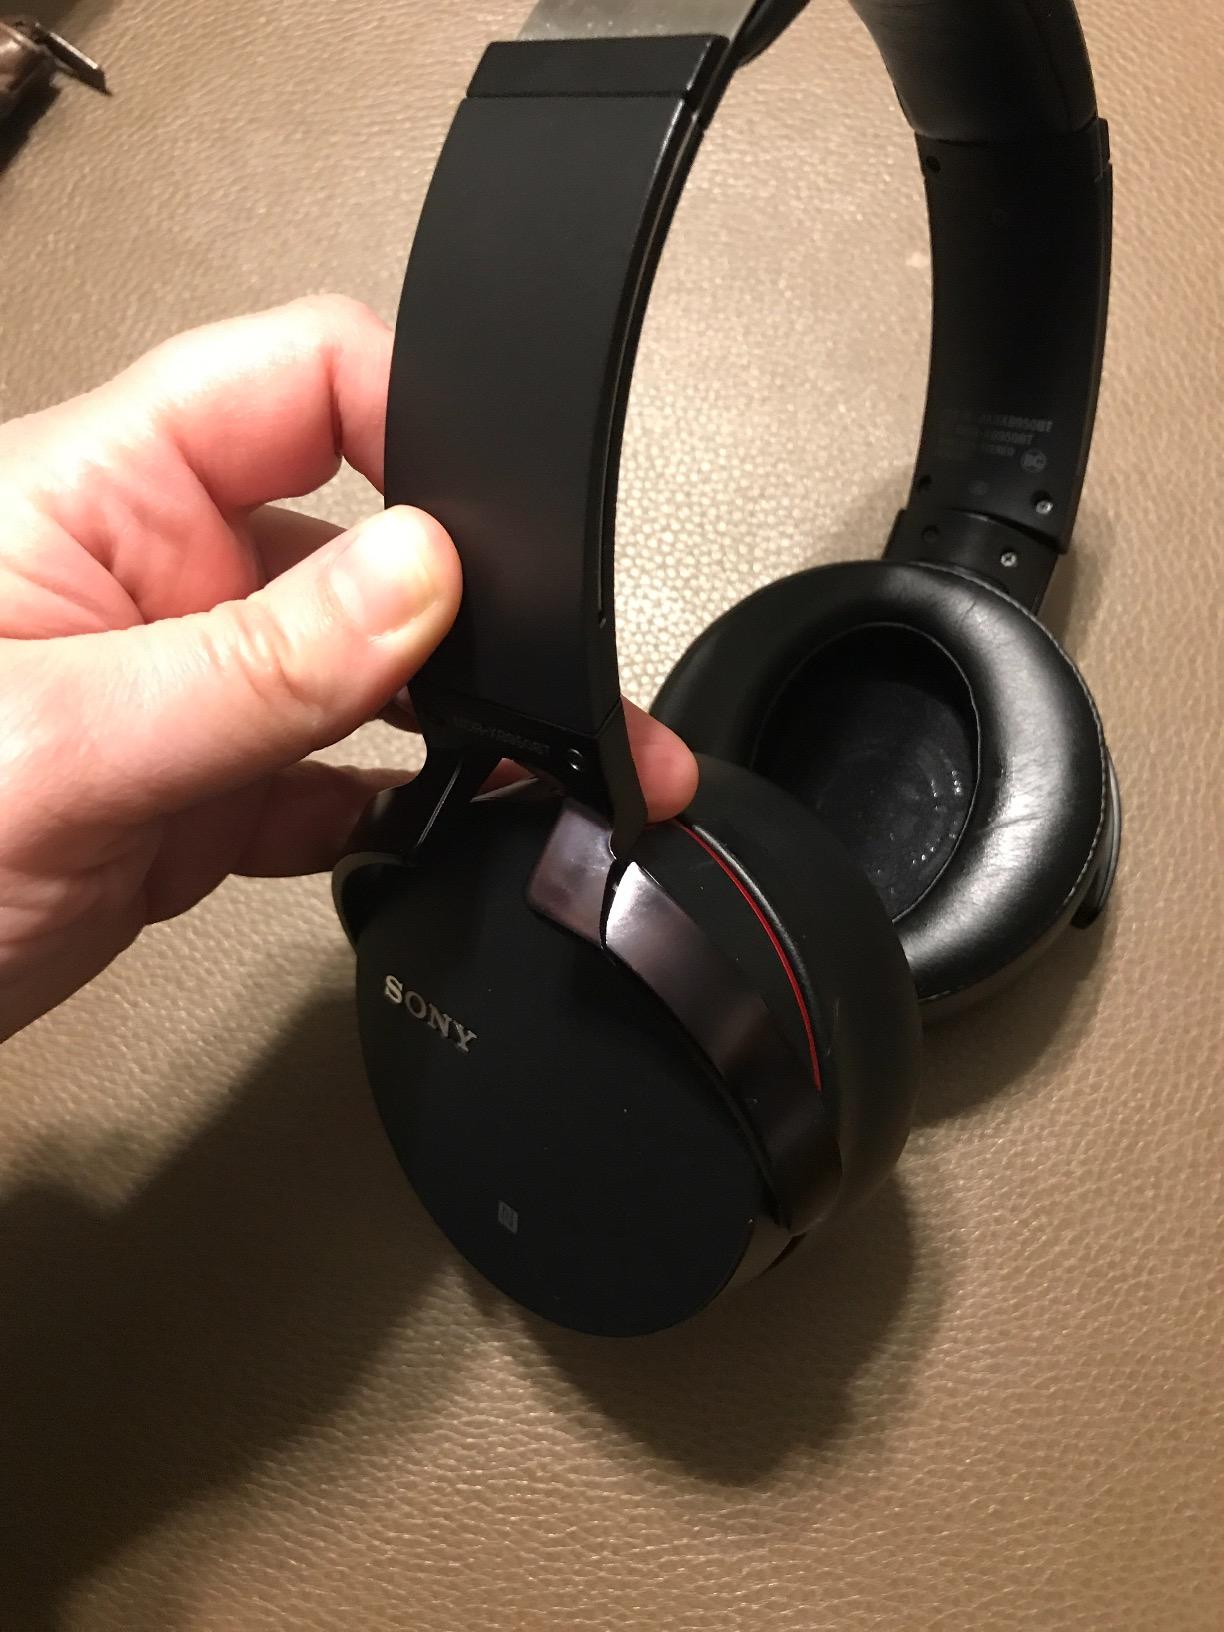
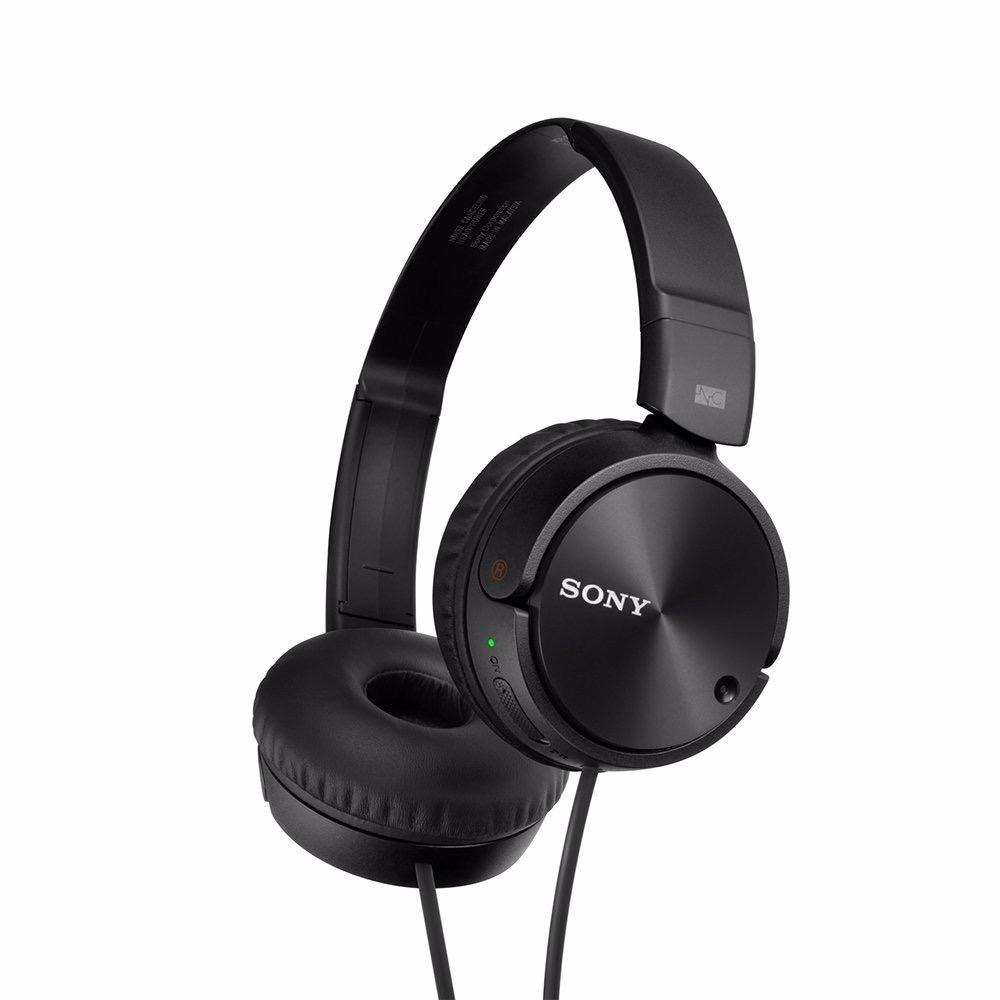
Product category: headphones
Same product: no